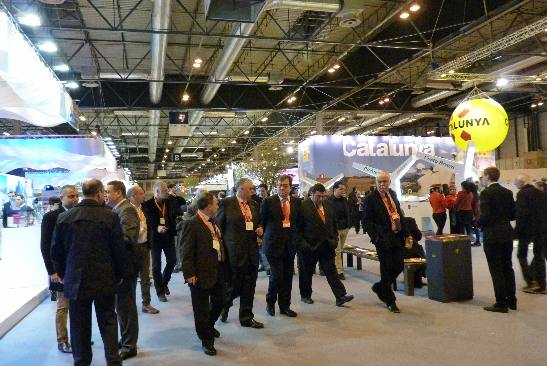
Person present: Yes